The Glass Slipper (film)

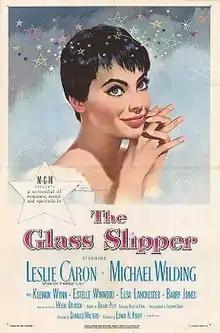
Original film poster

The Glass Slipper (1955) is an American musical film adaptation of the fairy tale "Cinderella", made by MGM, directed by Charles Walters and produced by Edwin H. Knopf from a screenplay by Helen Deutsch. The music score is by Bronislau Kaper, the cinematography by Arthur E. Arling, the art direction by Daniel B. Cathcart and Cedric Gibbons and costume design by Walter Plunkett and Helen Rose.